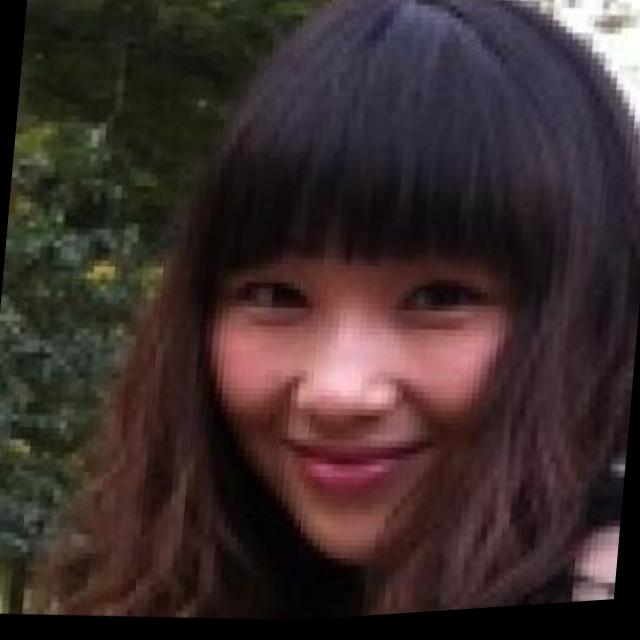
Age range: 21-44